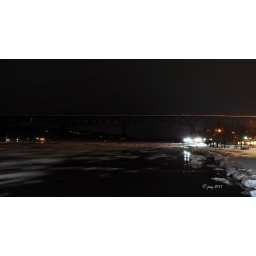
nightime view of the walkway over the hudson on the poughkeepsie railroad bridge